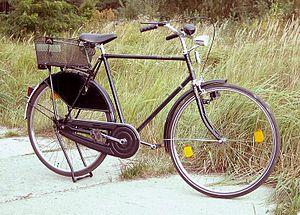
Un garde-jupe est un dispositif conçu pour se fixer sur la roue arrière d’un vélo pour éviter qu’une longue jupe ou robe se prenne dans les rayons ou entre la jante et les patins de freinage. Ce dispositif va souvent de pair avec le garde-chaîne qui permet au cycliste d’éviter de salir ses vêtements.
Le vélo hollandais désigne un type de vélo caractéristique, essentiellement destiné à un usage urbain quotidien, comme un «vélo de ville», ceci par opposition à un vélo destiné à la route ou aux loisirs comme le VTT.